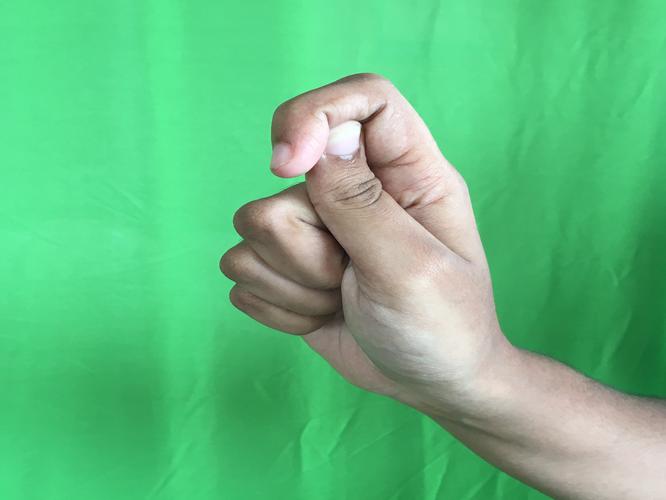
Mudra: Kapith
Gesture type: single_hand